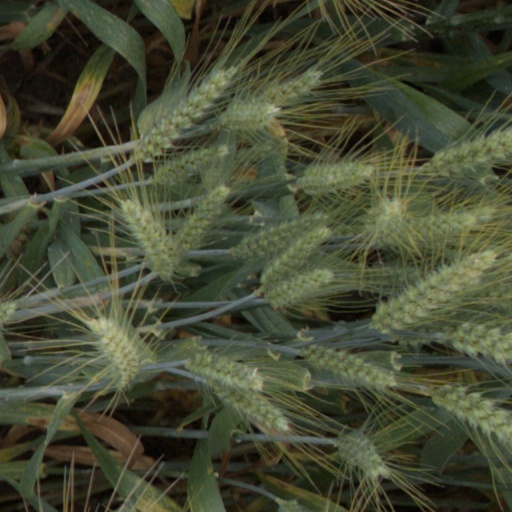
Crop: wheat